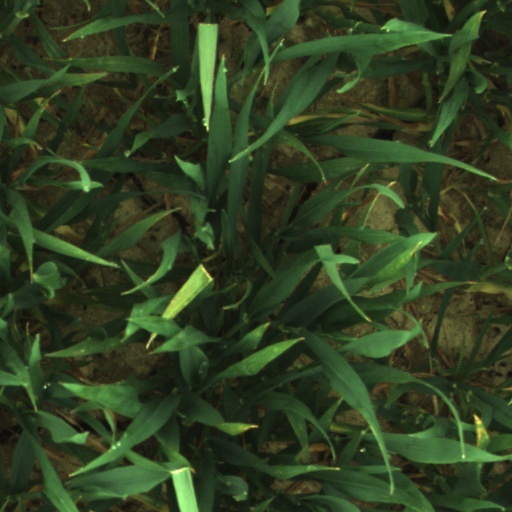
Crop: wheat